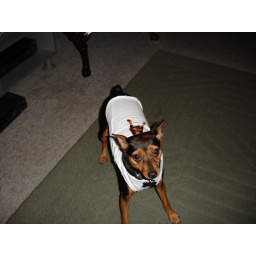
Cammy in white shirt